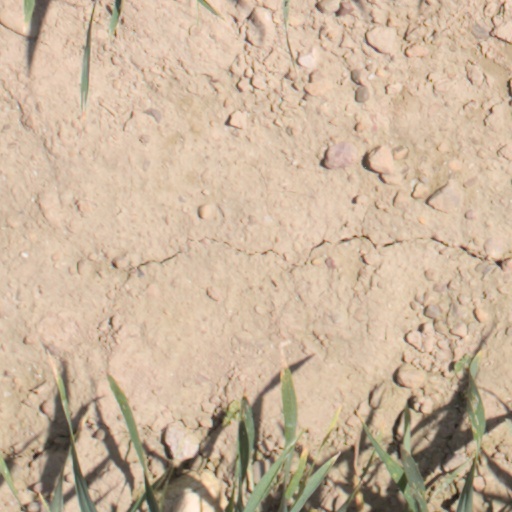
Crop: wheat